Gorton Locomotive Works

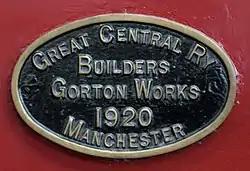
Gorton Works works plate from a GCR Class 11F locomotive

Gorton Locomotive Works, known locally as "Gorton Tank", was in West Gorton in Manchester, England and was completed in 1848 by the Sheffield, Ashton-under-Lyne and Manchester Railway.